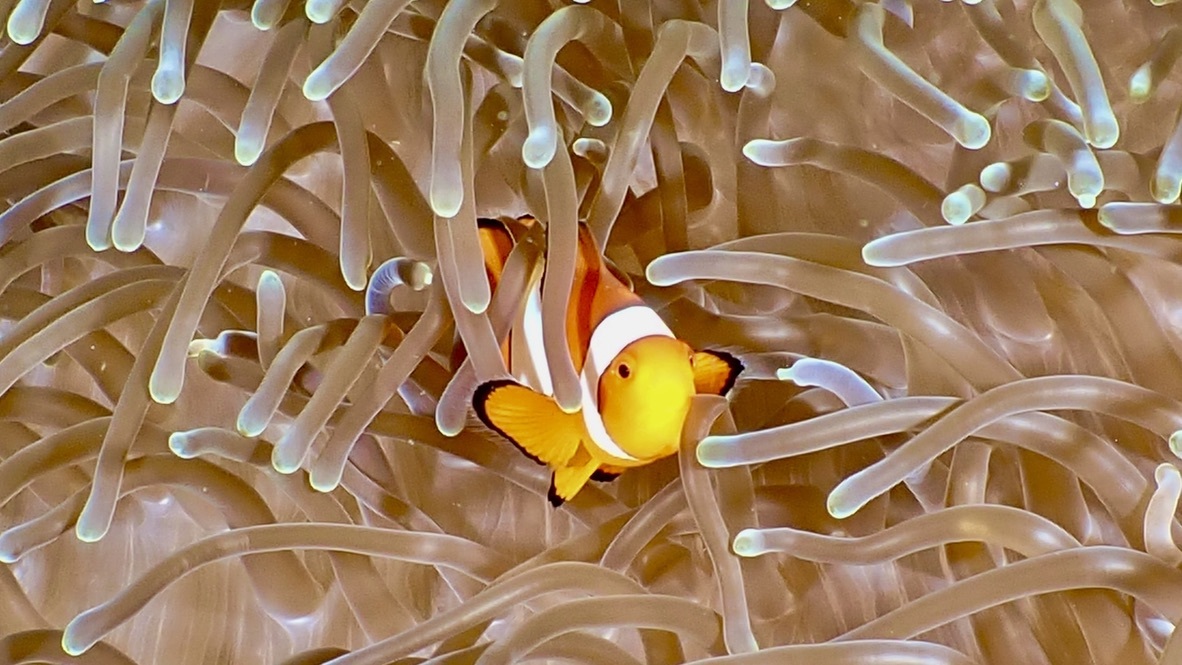
Amphiprion ocellaris (Ocellaris Anemonefish)